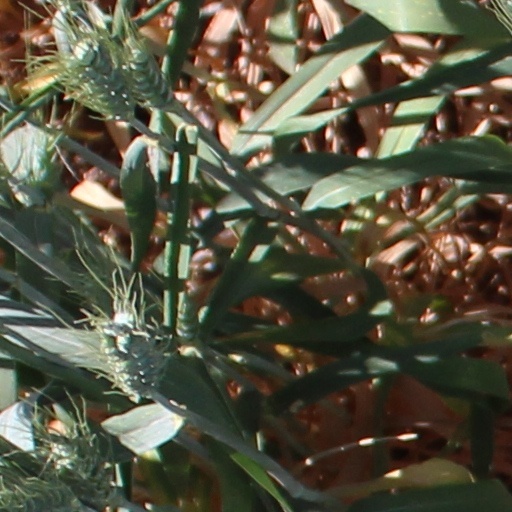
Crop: wheat